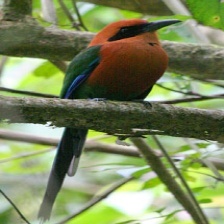
Species: RUFUOS MOTMOT
Scientific name: BARYPHTHENGUS MARTII